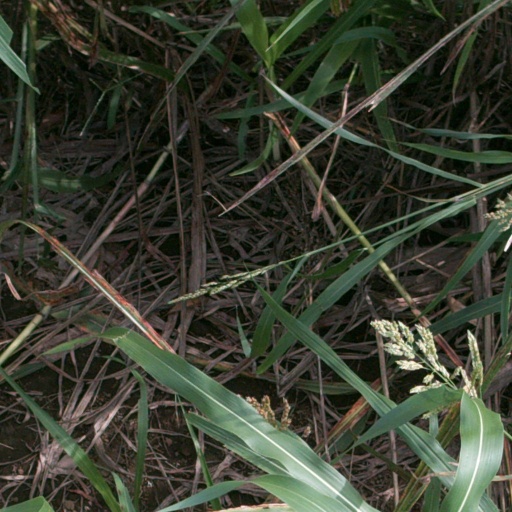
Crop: sorghum